Sean Stone

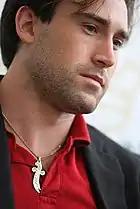

Stone was born in New York City. He is the son of Elizabeth Burkit Cox and film director Oliver Stone and has appeared in several of his father's films. His paternal grandmother was French.